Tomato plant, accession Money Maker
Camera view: tilt-top (135 deg); turntable rotation: 0 degrees
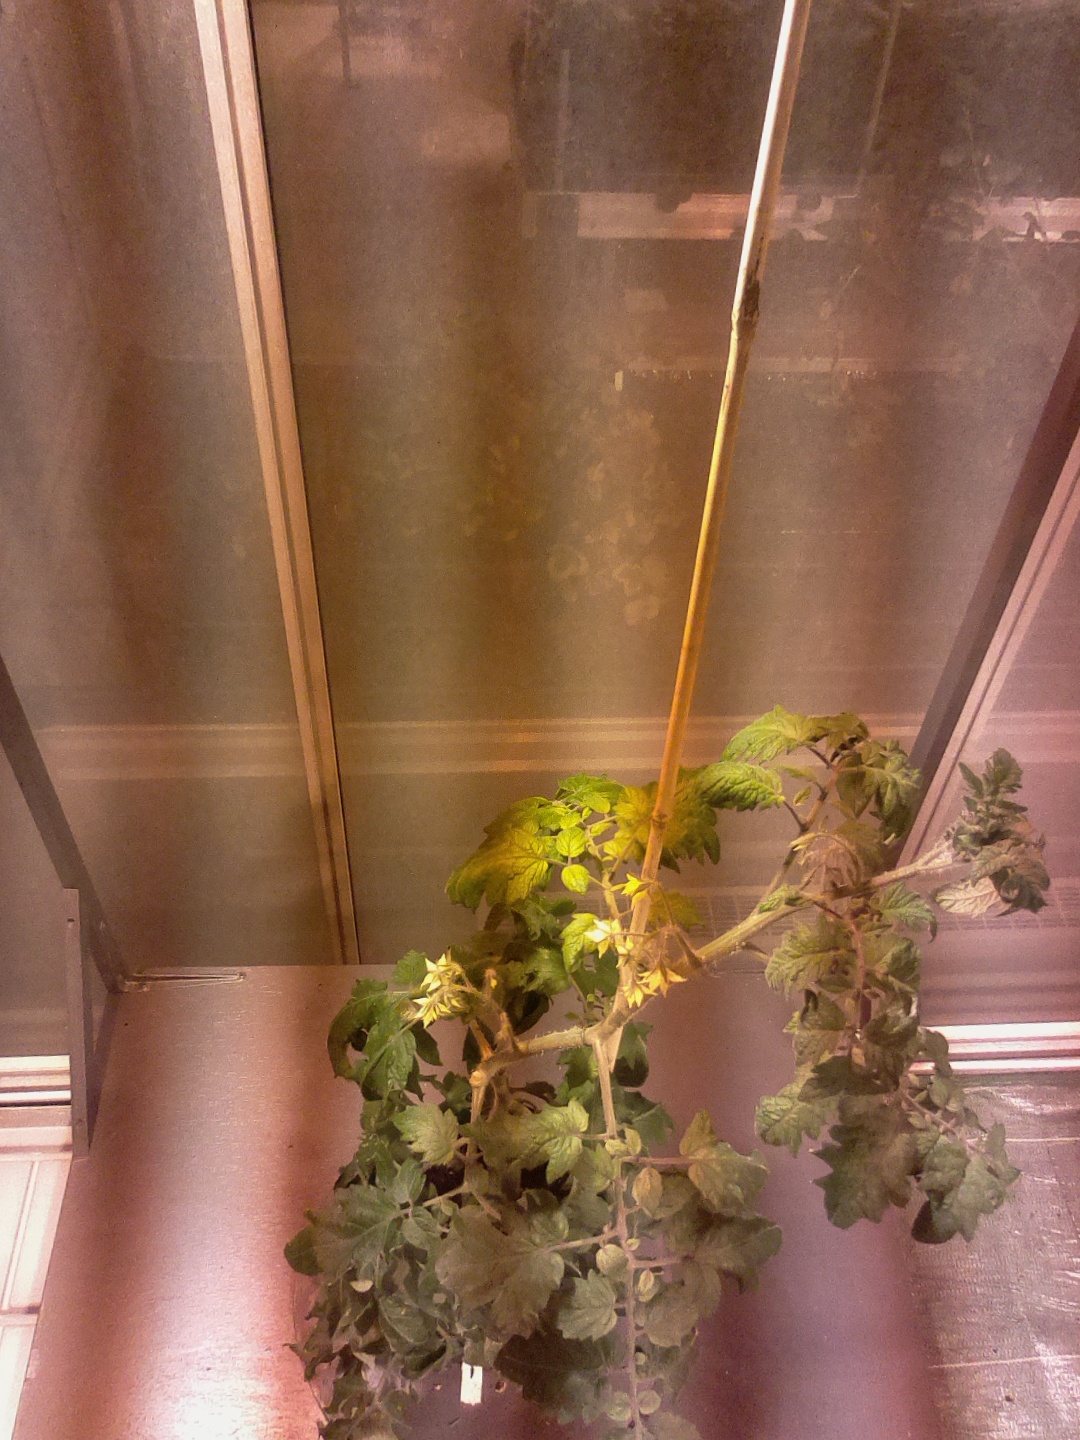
BBCH growth stage 67: Full flowering, 70%-80% of flowers open, more petals falling